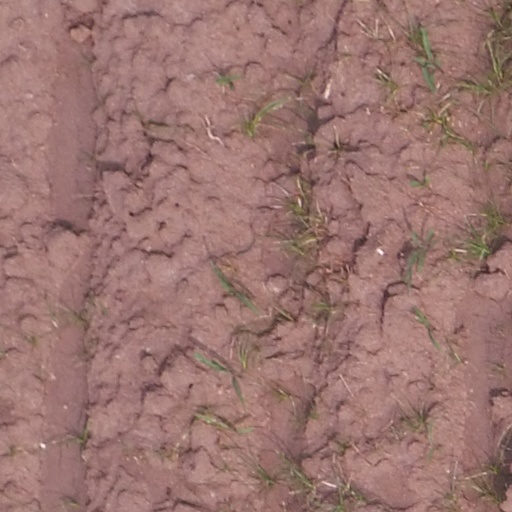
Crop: maize; corn